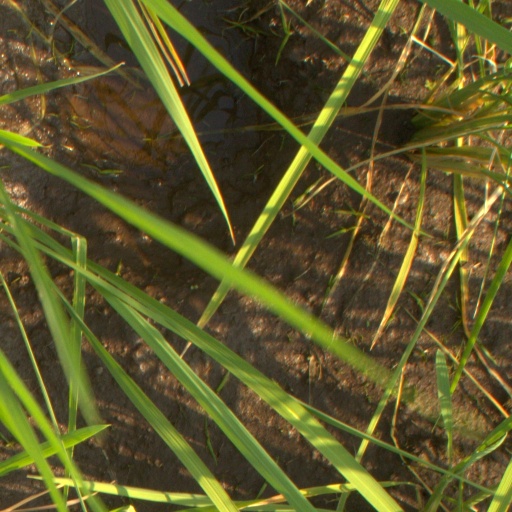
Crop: rice